Nelson's Pillar

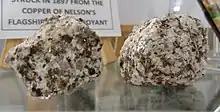
Rubble from the pillar, on display at the Irish Republican History Museum in Belfast

It was initially assumed that the monument was destroyed by the IRA. "The Guardian" reported on 9 March that six men had been arrested and questioned, but their identities were not revealed and there were no charges. An IRA spokesman denied involvement, stating that they had no interest in demolishing mere symbols of foreign domination: "We are interested in the destruction of the domination itself". In the absence of any leads, rumours suggested that the Basque separatist movement ETA might be responsible, perhaps as part of a training exercise with an Irish republican splinter group; in the mid-1960s the explosives expertise of ETA was generally acknowledged.